Candace Cameron Bure

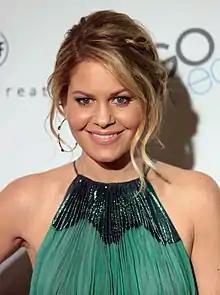
Cameron Bure in 2018

Candace Helaine Cameron Bure (Cameron; born April 6, 1976) is an American actress and former talk show panelist best known as D.J. Tanner on "Full House" and "Fuller House", and many Hallmark Channel original films—including the title character in their adaptations of the Aurora Teagarden novel series.